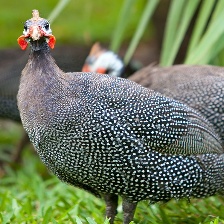
Species: GUINEAFOWL
Scientific name: NUMIDIDAE